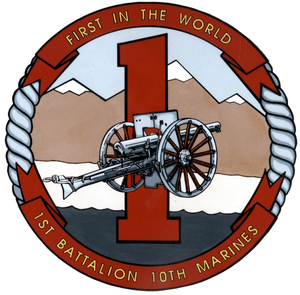
Cet article est une liste des bataillons du Corps des Marines des États-Unis, triés en fonction des missions qu'ils exécutent.